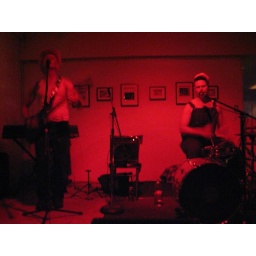
boys in red